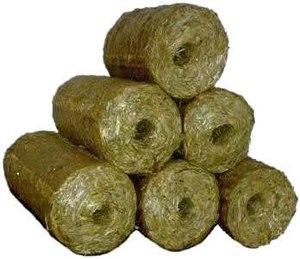
Dans le domaine de l'énergie, la biomasse est la matière organique d'origine végétale, animale, bactérienne ou fongique, utilisable comme source d'énergie. Cette énergie peut en être extraite par combustion directe, ou par combustion après un processus de transformation de la matière première, par exemple la méthanisation ou d'autres transformations chimiques. Trois modes de valorisations de la biomasse existent : thermique, chimique et biochimique.
Une briquette est un conditionnement d'un matériau de combustion comme élément manipulable, commercialisé avec d'autres de même poids et forme, obtenus par moulage sous pression d'une ressource naturelle préalablement broyée. Si la forme est très petite, on parle en français de pellets.
Le bois énergie est une des bioénergies issue de la biomasse. Surtout utilisé comme combustible primaire, il est de plus en plus transformé industriellement en sous-produit combustible. C'est une énergie considérée comme renouvelable par le ministère de l'Environnement, de l'Énergie et de la Mer français, mais sa contribution à la pollution de l'air est « très élevée, comparée aux autres carburants ». En particulier, la combustion du bois génère beaucoup plus de particules en suspension que d'autres combustibles tels que le gaz naturel ou même le fioul.
La paille est la partie de la tige de certaines graminées, dites « céréales à paille », coupée avec l'épi à la moisson.